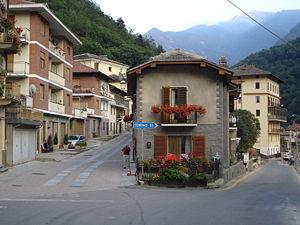
Perrero est une commune de moins de 1000 habitants située dans la ville métropolitaine de Turin dans le Piémont en Italie.